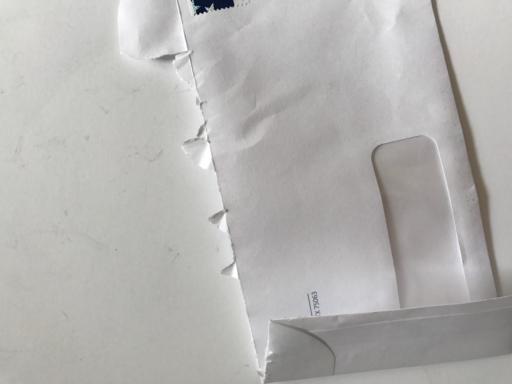
Waste category: paper